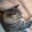
Label: cat